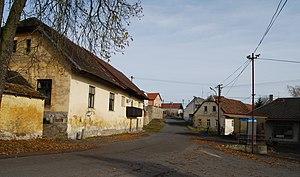
Vševily est une commune du district de Příbram, dans la région de Bohême-Centrale, en République tchèque. Sa population s'élevait à 136 habitants en 2020.